Lost Blue Bucket Mine

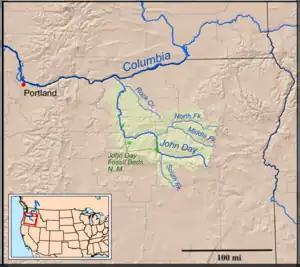
The watershed of Oregon's John Day River

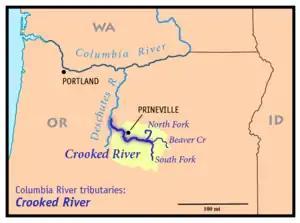
The watershed of Oregon's Crooked River

The legend sparked a gold rush to the area of modern-day Baker City, Oregon.